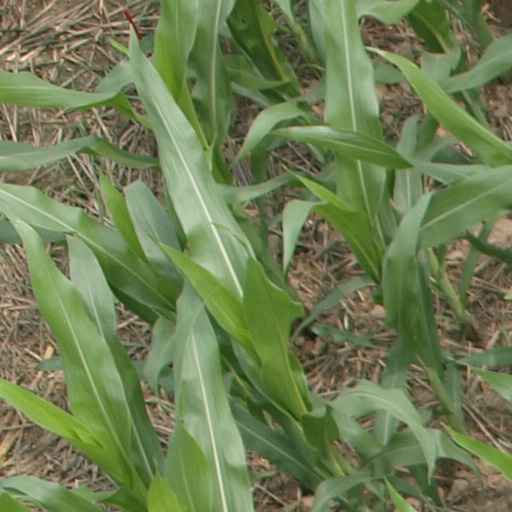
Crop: maize; corn